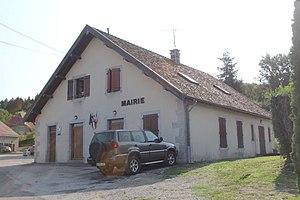
Mairie du Larderet.